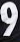
Number: 9